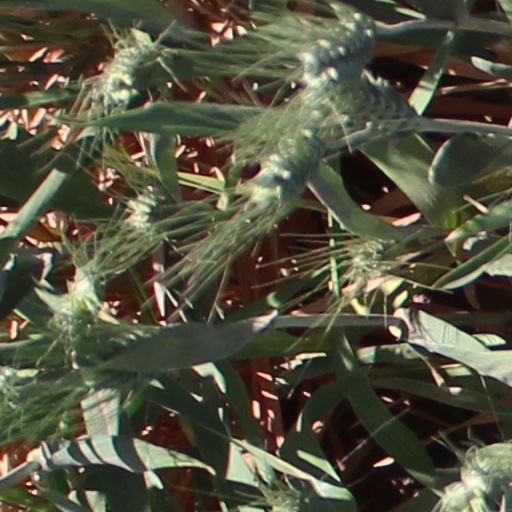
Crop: wheat